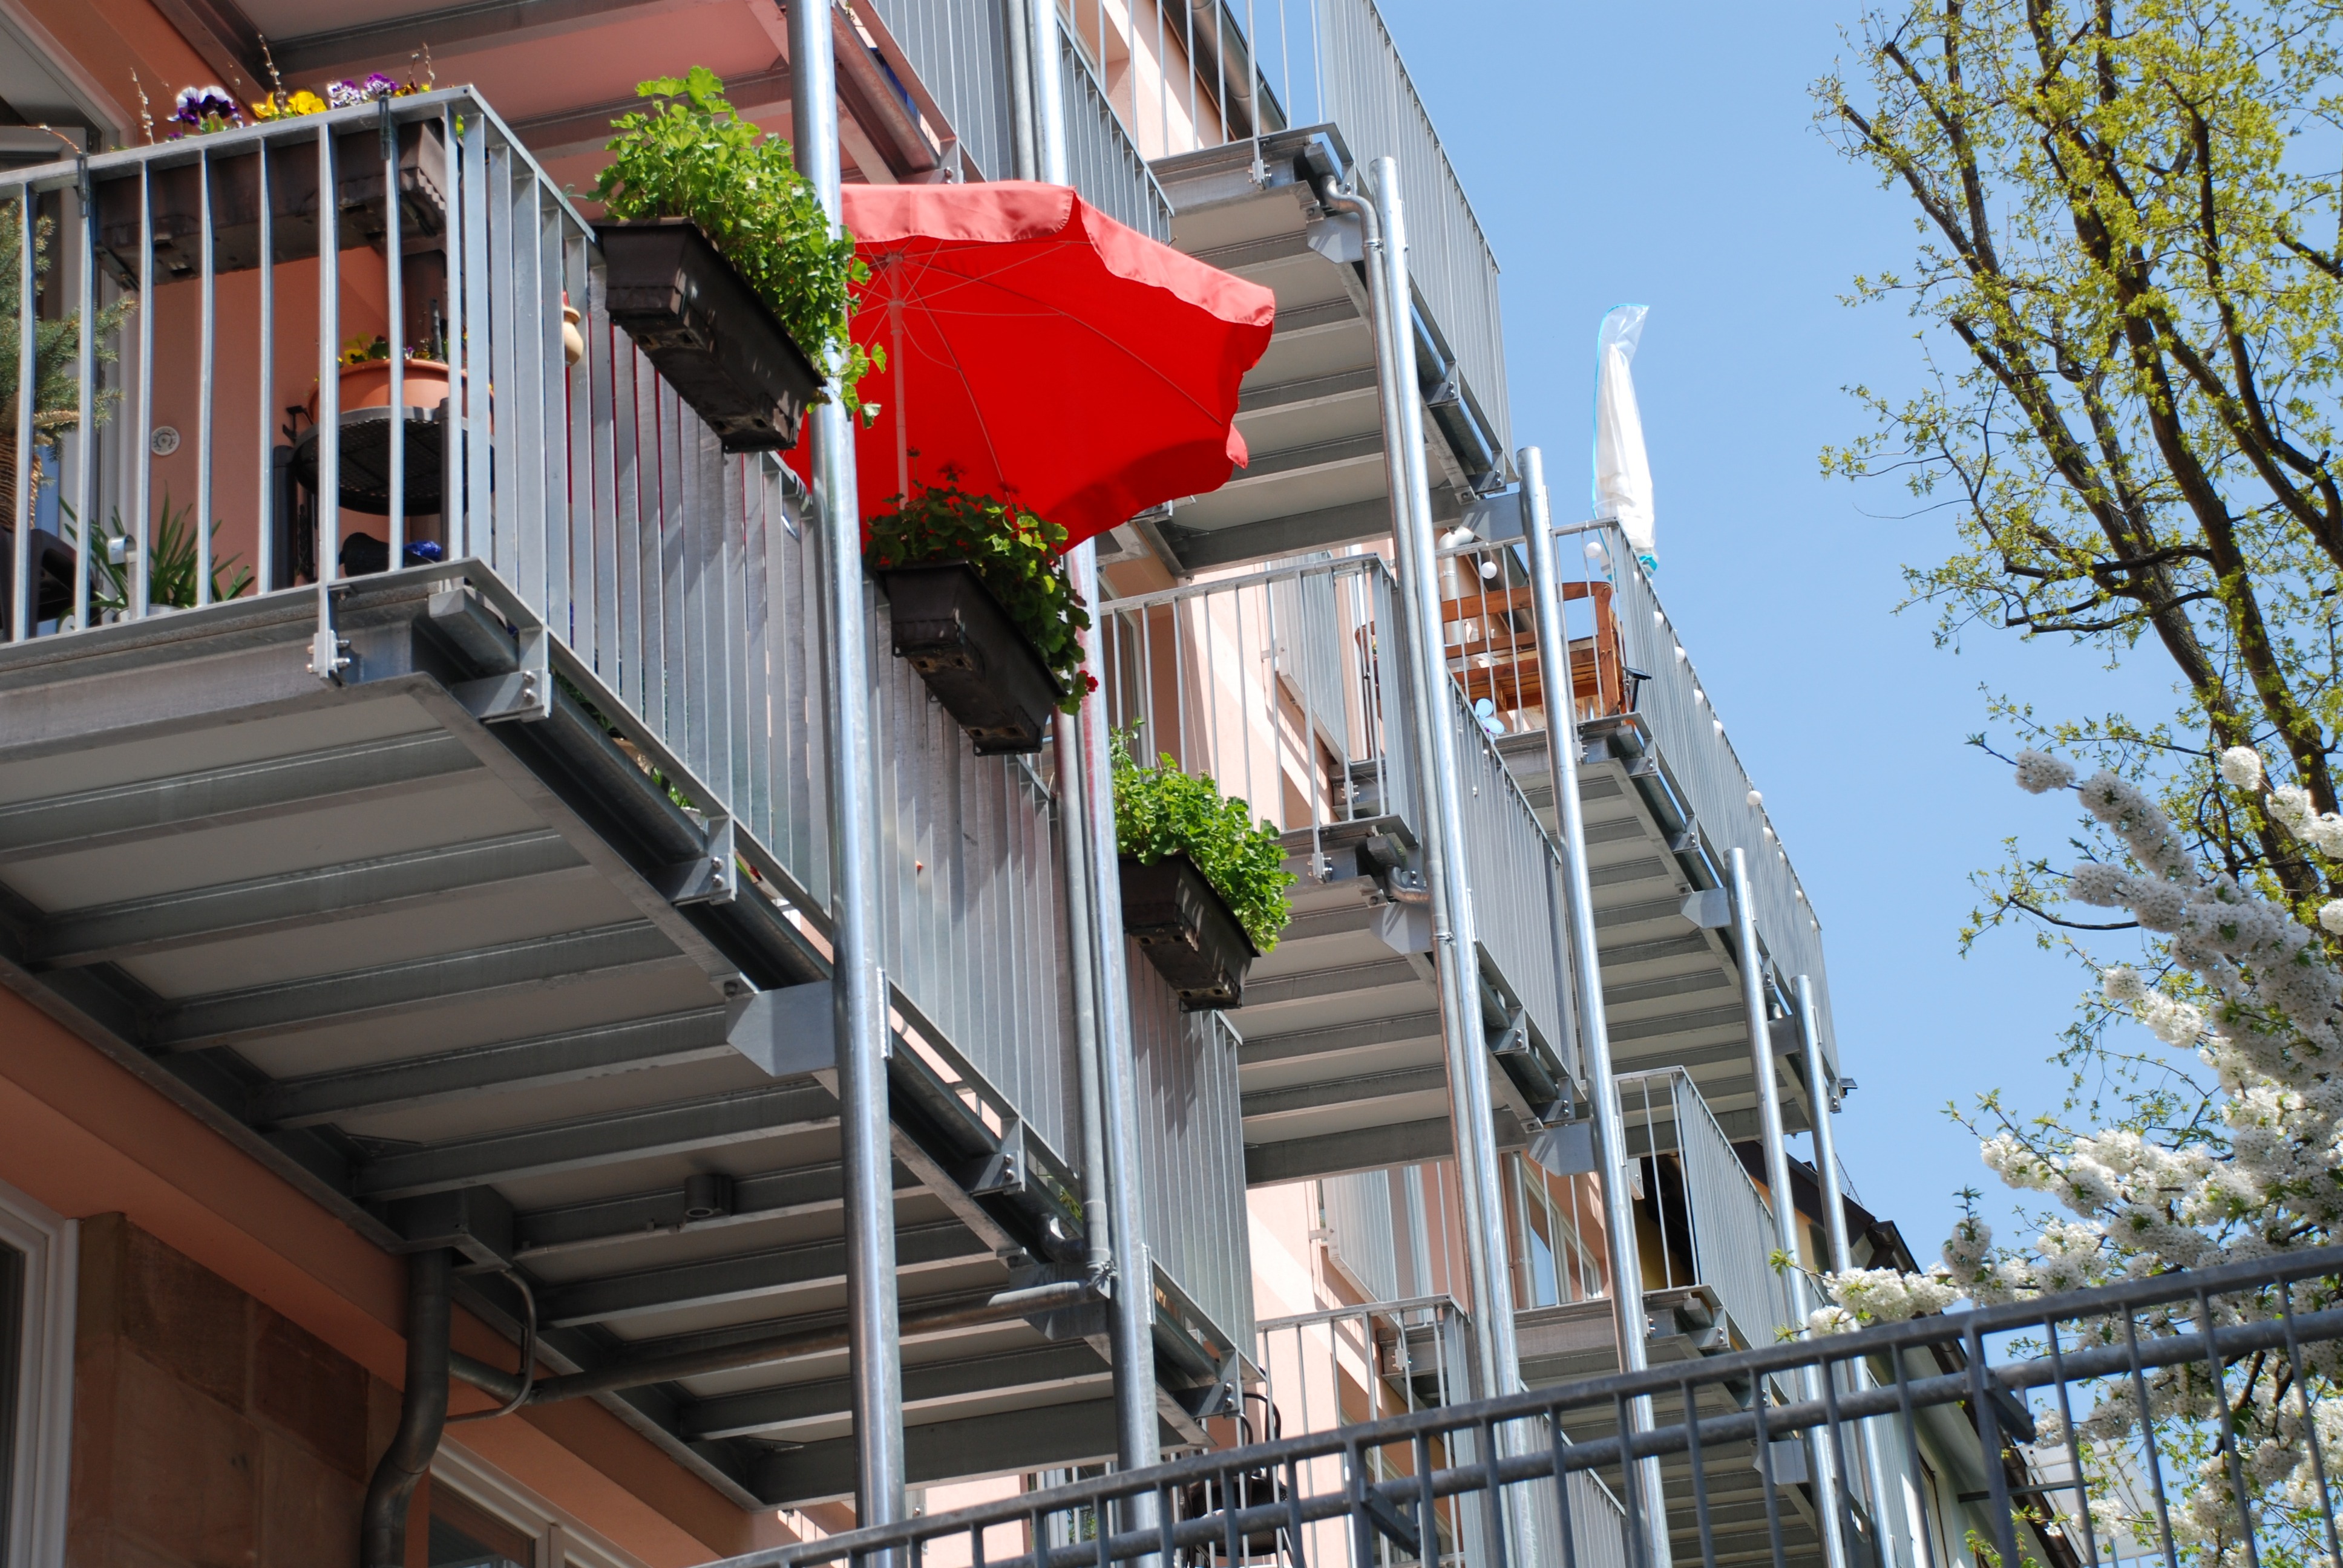
architecture, sky, roof, city, home, summer, balcony, facade, apartment, balconies, hell, parasol, condominium, neighbourhood